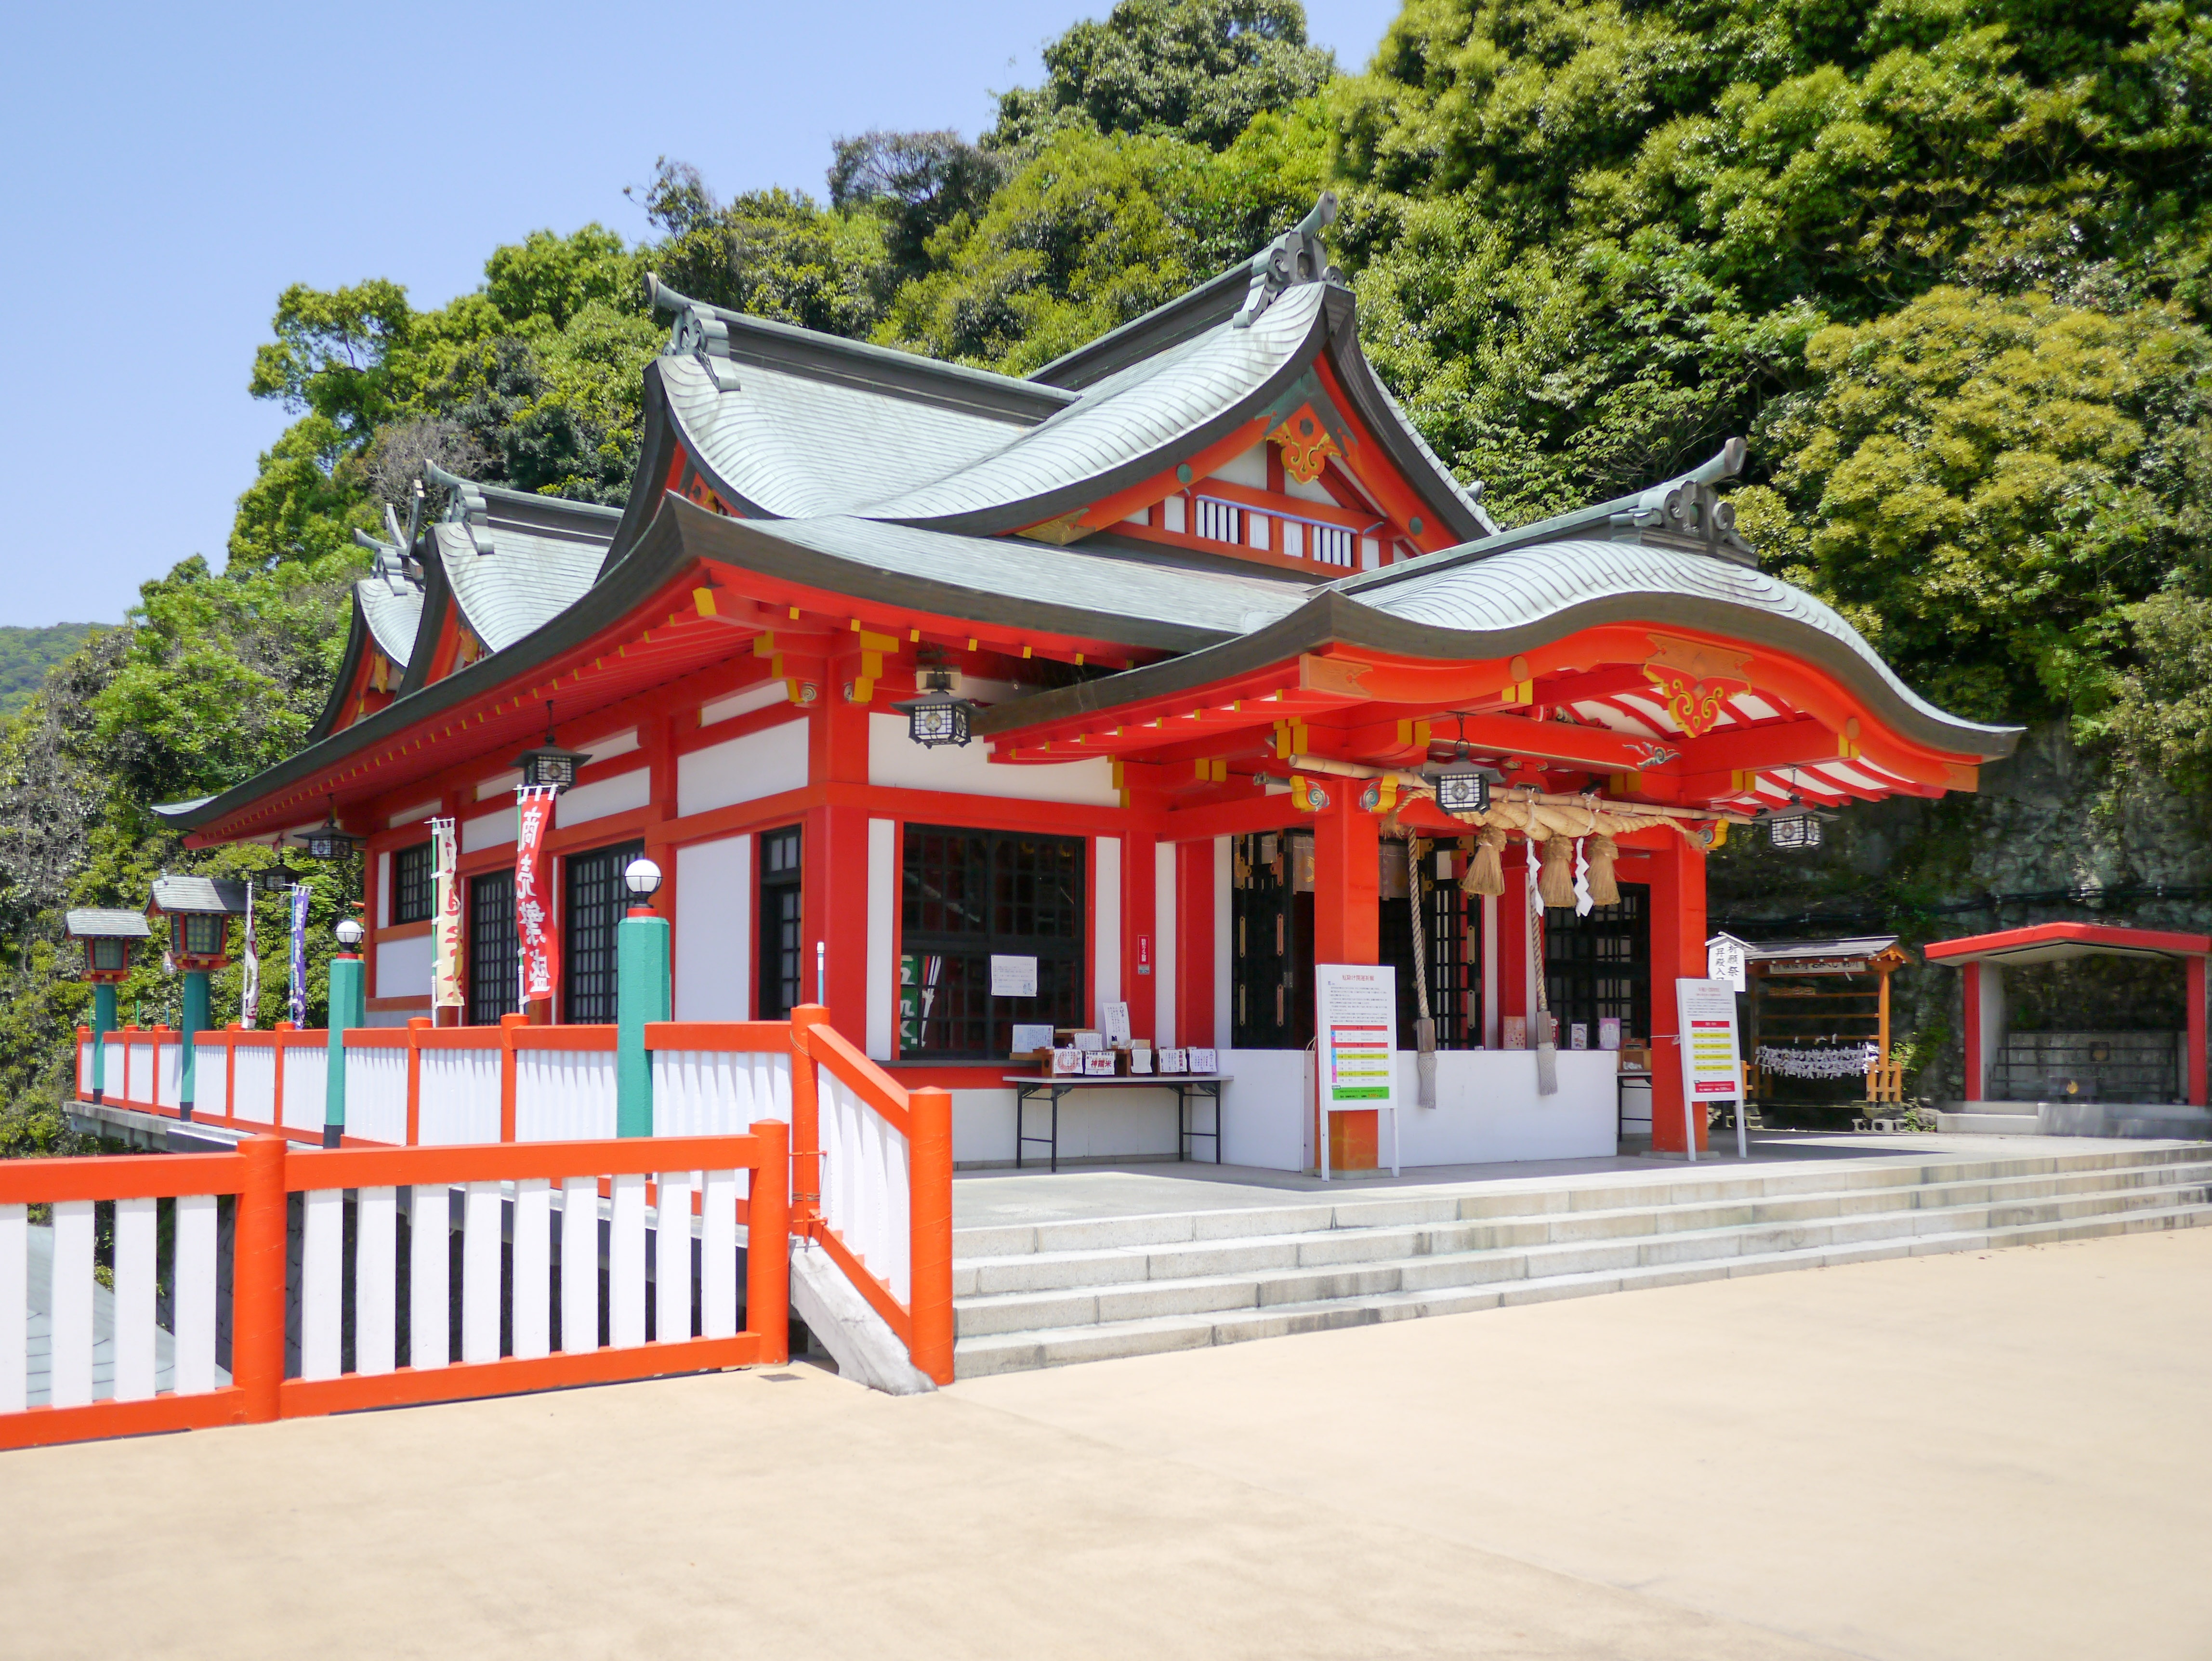
building, restaurant, red, religion, leisure, japan, kumamoto, temple, shrine, shinto shrine, takahashi inari